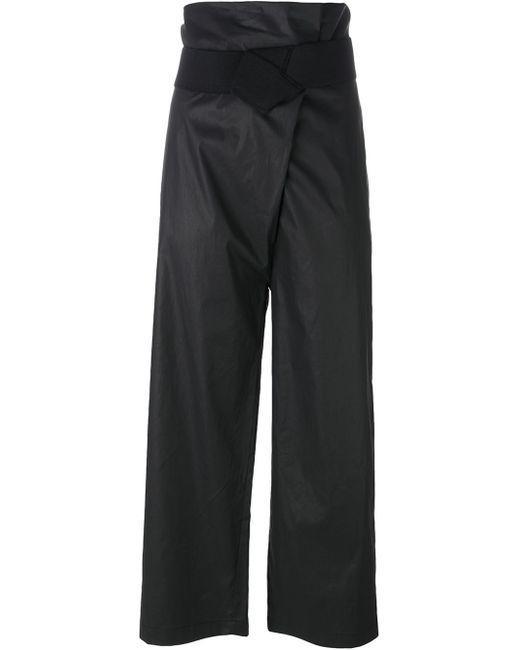
Lockere Passform schwarze Unterbekleidung für Damen